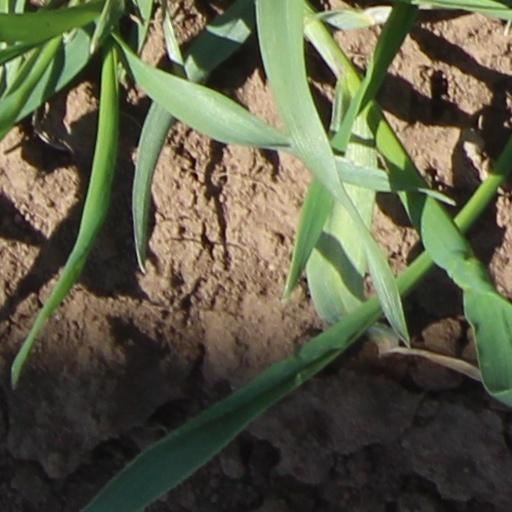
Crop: wheat